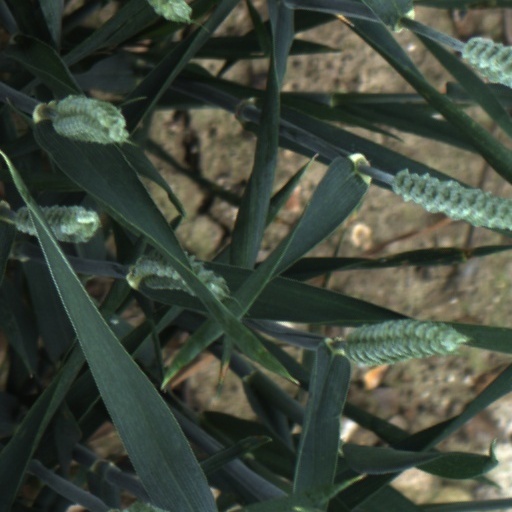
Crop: wheat